Space Shuttle Columbia disaster

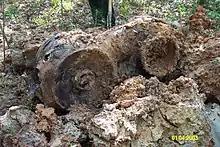
Recovered power-head of one of "Columbia"s main engines

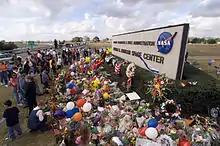
A makeshift memorial at the main entrance to the Johnson Space Center in Houston, Texas

After the orbiter broke up, reports came in to eastern Texas law enforcement agencies of an explosion and falling debris. Astronauts Mark Kelly and Gregory Johnson traveled on a US Coast Guard helicopter from Houston to Nacogdoches, and Jim Wetherbee drove a team of astronauts to Lufkin to assist with recovery efforts. Debris was reported from east Texas through southern Louisiana. Recovery crews and local volunteers worked to locate and identify debris.